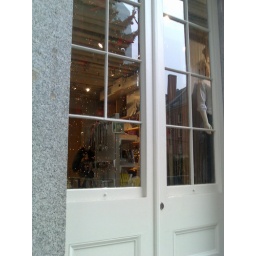
tree lights reflected in guess window @ south street sea port